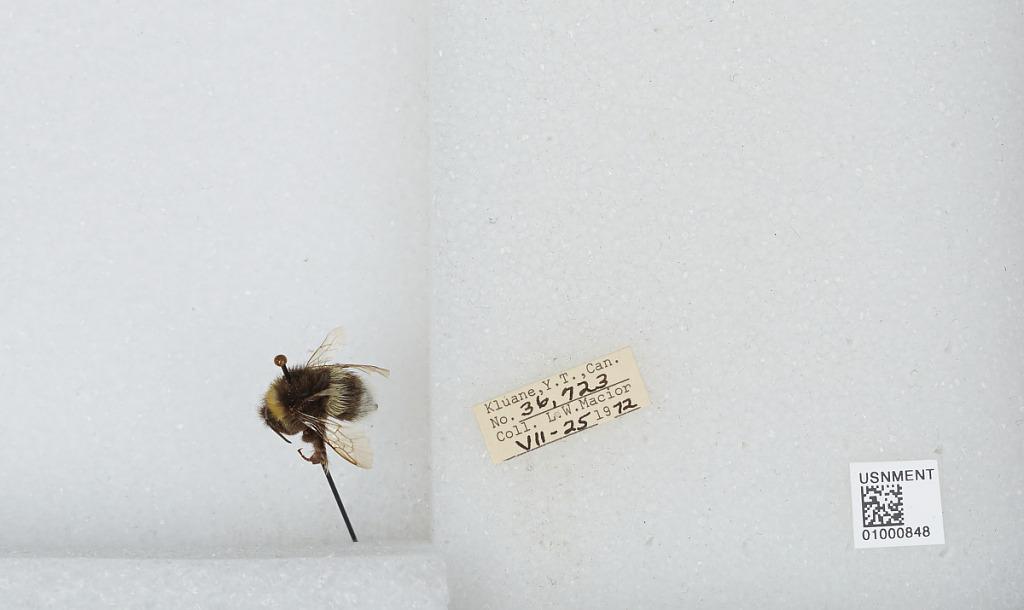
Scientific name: Bombus (Bombus) lucorum (Linnaeus)
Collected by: L. Macior
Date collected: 1972-7-25
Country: Canada
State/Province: Yukon Territory
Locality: Kluane
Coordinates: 60.75, -139.5